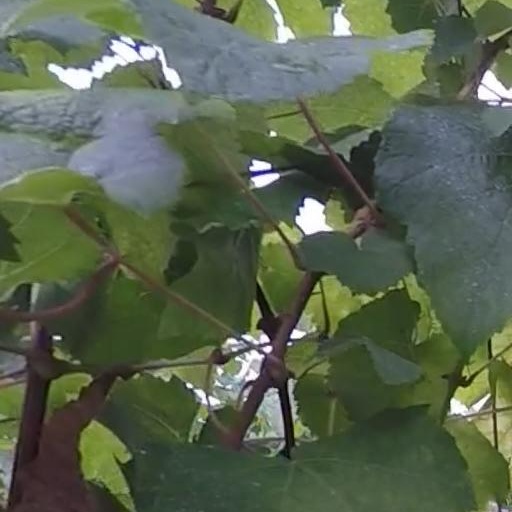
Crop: grape